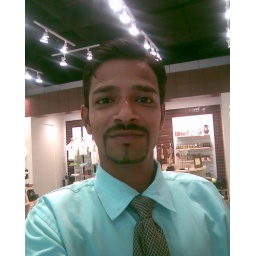
Office Photo: Wearing a green shirt with tie and in Happy Mood after meeting.